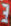
Number: 3